Suharto

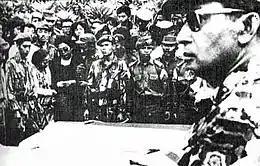
Major General Suharto ("at right, in the foreground") attending the funeral for the assassinated generals, 5 October 1965

While in Bandung, he was promoted to brigadier-general, and in late 1960, promoted to army deputy chief of staff. On 6 March 1961, he was given an additional command, as head of the army's new Strategic Reserve (later Kostrad), a ready-reaction air-mobile force based in Jakarta. In January 1962, Suharto was promoted to the rank of major general and appointed to lead Operation Mandala, a joint army-navy-air force command based in Makassar. This formed the military side of the campaign to win western New Guinea from the Dutch, who were preparing it for its own independence, separate from Indonesia. In 1965, Suharto was assigned operational command of Sukarno's , against the newly formed Malaysia. Fearful that the would leave Java thinly covered by the army and hand control to the 2 million-strong Indonesian Communist Party (PKI), he authorised a Kostrad intelligence officer, Ali Murtopo, to open secret contacts with the British and Malaysians.